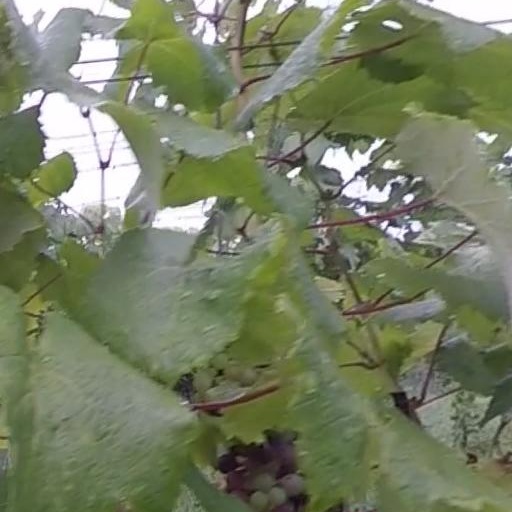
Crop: grape